Judy Collins

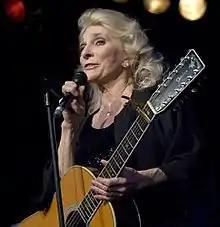
Collins at the Cambridge Folk Festival, 2008

Judith Marjorie Collins (born May 1, 1939) is an American singer-songwriter and musician with a career spanning nearly seven decades. An Academy Award-nominated documentary director and a Grammy Award-winning recording artist, she is known for her eclectic tastes in the material she records (which has included folk music, country, show tunes, pop music, rock and roll and standards), for her social activism, and for the clarity of her voice. Her discography consists of 36 studio albums, nine live albums, numerous compilation albums, four holiday albums, and 21 singles.